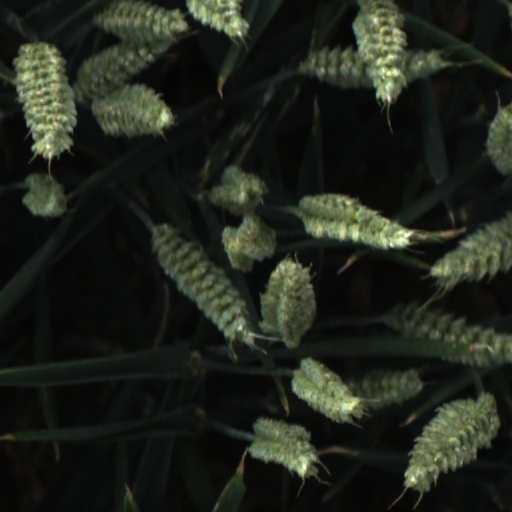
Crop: wheat